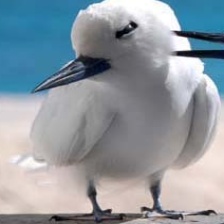
Species: FAIRY TERN
Scientific name: STERNULA NEREIS